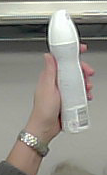
Product: rexona_spray